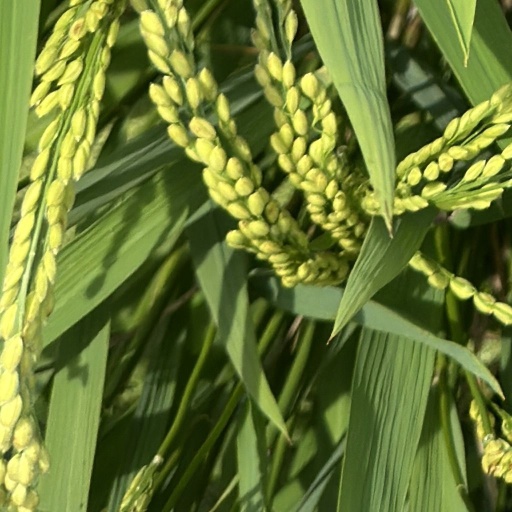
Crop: rice